My Favorite Blonde

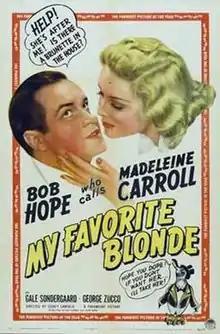
Theatrical release poster

My Favorite Blonde is a 1942 American comedy film directed by Sidney Lanfield and starring Bob Hope and Madeleine Carroll. Based on a story by Melvin Frank and Norman Panama, the film is about a vaudeville performer who gets mixed up with British and German secret agents in the days just before the United States' entry into World War II. The film features an uncredited cameo appearance by Bing Crosby.